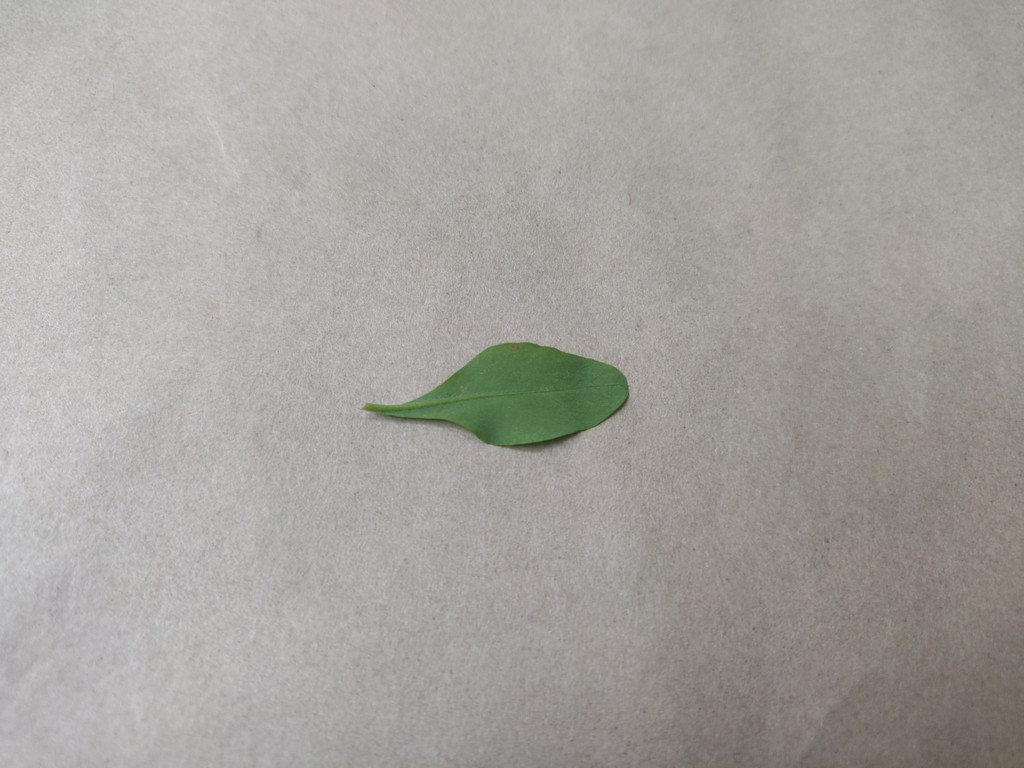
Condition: Healthy
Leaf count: single
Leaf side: back